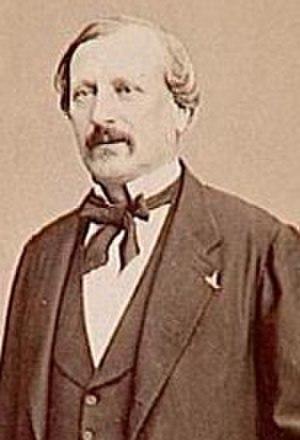
Eugène Chevandier
Jean-Pierre Napoléon Eugène Chevandier de Valdrome est un homme politique, exploitant forestier et industriel français, né le 17 août 1810 à Saint-Quirin. Il épouse Marguerite Pauline Sahler, veuve de Charles Guillaume Vopelius, le 17 avril 1854. Il meurt sans descendance le 1ᵉʳ décembre 1878 à Cirey-sur-Vezouze. Il est promu commandeur de la Légion d’honneur de la promotion du 14 août 1869.